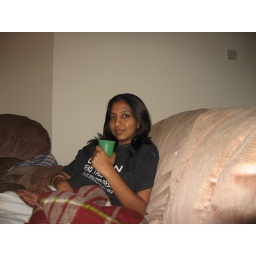
In our house in the sofa